Answer in natural language. Considering the relative positions, is Doorway (marked C) above or below brown wooden dresser with three drawers (marked B)? Choose between the following options: below or above
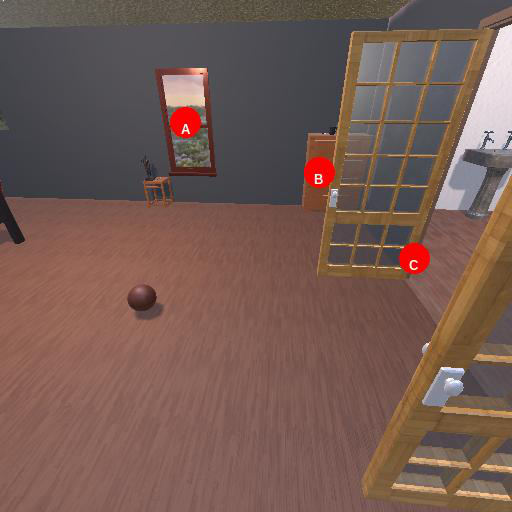
<answer>below</answer>